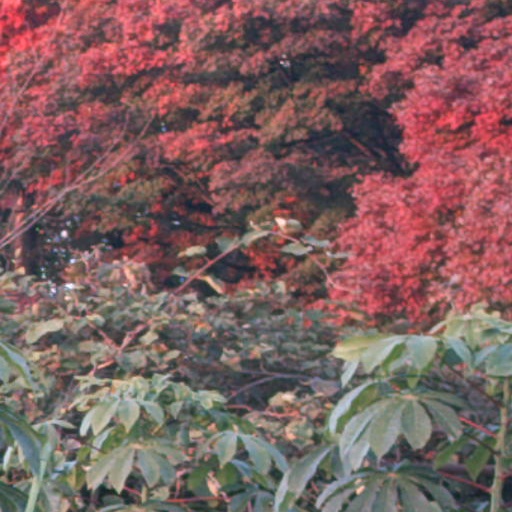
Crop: cassava